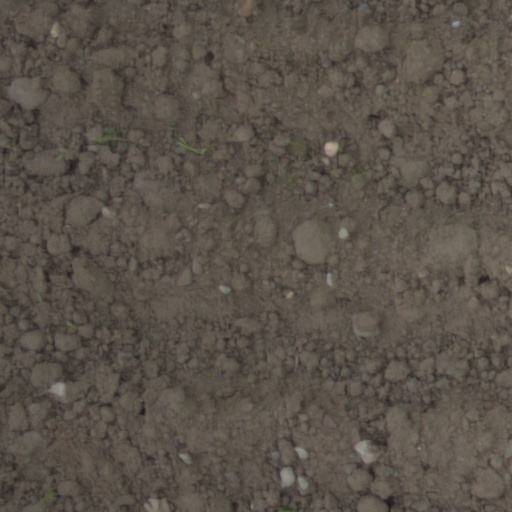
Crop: wheat